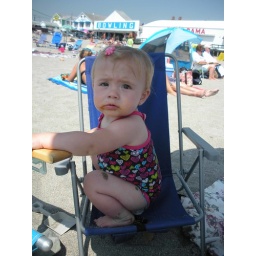
With a little lunch leftover on her face, Danika settels in the beach chair for some relaxation!